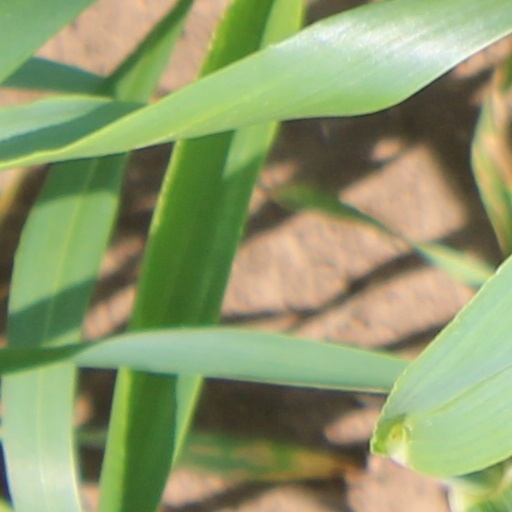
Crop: wheat